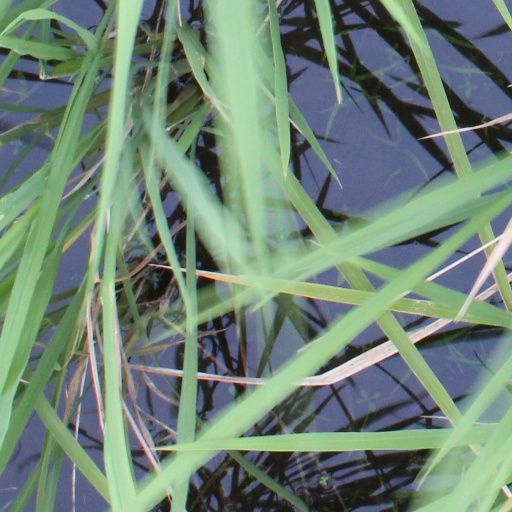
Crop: rice